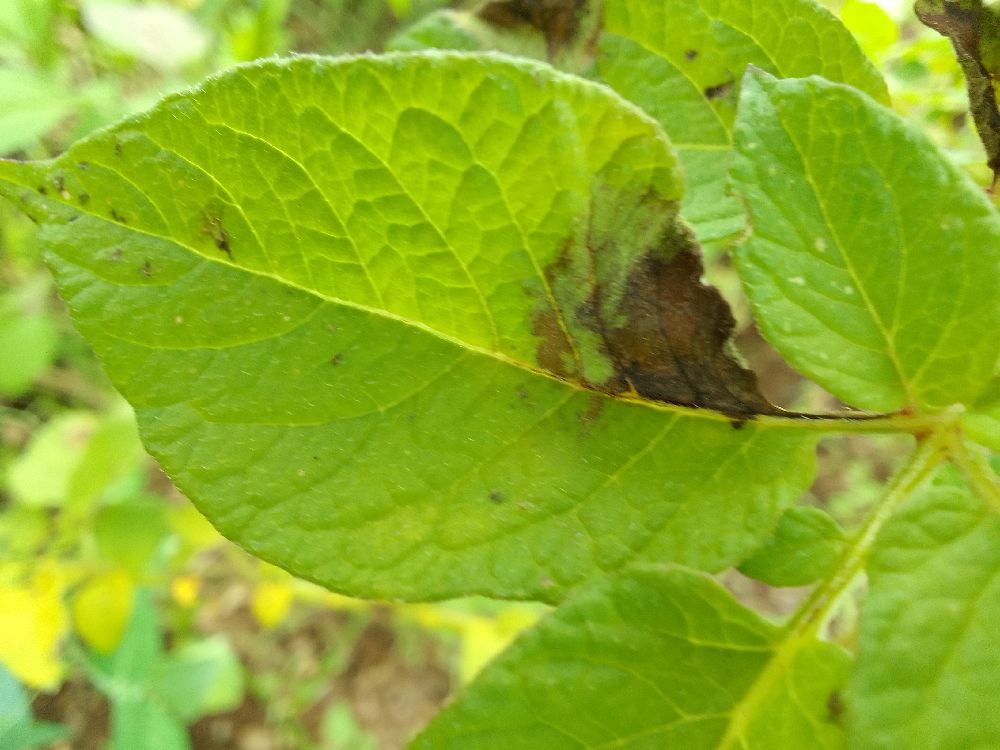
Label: Late blight